Westinghouse Time Capsules

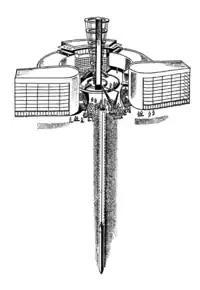
1939 Westinghouse exhibit

Time Capsule I was lowered at noon on September 23, 1938, the precise moment of the Autumnal Equinox. The latitude and longitude coordinates of its burying place, as determined by the U.S. National Geodetic Survey, was recorded in the "Book of Record" as within . The coordinates lead to The Westinghouse Time Capsule. The time capsule will likely move vertically or horizontally for geological reasons, so an alternate electromagnetic field method was provided. This method involves constructing a loop of wire in diameter and putting an alternating current (between 1,000 and 5,000 hertz) through it with a power of at least 200 watts. A secondary loop of wire, about in diameter, will detect a "distortion field", thus indicating the exact location of the two metal alloy time capsules, assuming no other large metal objects are in the vicinity.